Dorian Concept

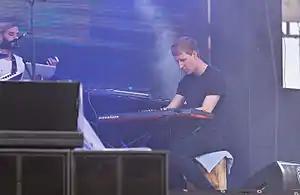
Dorian Concept performing in 2015

Oliver Thomas Johnson (born 16 September 1984), known by the alias Dorian Concept, is an Austrian composer, music producer and keyboardist whose work draws on an eclectic variety of sources including modal and free jazz, funk, hip-hop, electronic, ambient, and soundscape music. Johnson adopted his stage name as a teenager as a reference to the Dorian scale.